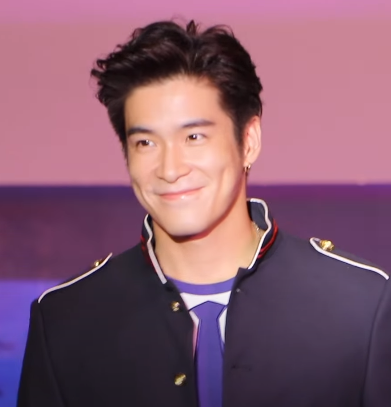
ธีรเดช เมธาวรายุทธ

| name = ธีรเดช เมธาวรายุทธ
| image = Alek Teeradetch Metawarayut @ งานเดินแบบกับเด็กๆ 240318.png
| other_names = อาเล็ก
| birth_place = กรุงเทพมหานคร ประเทศไทย
| education = จุฬาลงกรณ์มหาวิทยาลัย
| years active = พ.ศ. 2555–ปัจจุบัน
| agent = ช่อง 3 เอชดี|ช่อง 3 (2555–ปัจจุบัน)
ธีรเดช เมธาวรายุทธ (เกิด 15 กันยายน พ.ศ. 2532) ชื่อเล่น อาเล็ก เป็นนักแสดง นายแบบ และพิธีกร​ไทยเชื้อสายจีน|ชาวไทยเชื้อสายจีน สังกัดช่อง 3 เอชดี|สถานีวิทยุโทรทัศน์ไทยทีวีสีช่อง 3 มีชื่อเสียงจากภาพยนตร์เรื่อง "คุณนายโฮ" มีผลงานที่โดดเด่นคือละครเรื่อง "สะใภ้จ้าว" ในบทบาท "คุณชายเล็ก"
== ประวัติ ==
ธีรเดช เมธาวรายุทธ เป็นบุตรคนที่สองของครอบครัว มีพี่น้องทั้งหมด 3 คน มีพี่ชาย 1 คน และน้องสาว 1 คน ธีรเดชจบการศึกษาระดับมัธยมศึกษาจากโรงเรียนอัสสัมชัญ ระดับปริญญาตรีจากคณะวิทยาศาสตร์การกีฬา จุฬาลงกรณ์มหาวิทยาลัย ด้วยเกียรตินิยมอันดับ 2 เป็นเพื่อนร่วมรุ่นกับ ชัยพล จูเลี่ยน พูพาร์ต นักแสดงร่วมวงการ
ชื่อเล่น อาเล็ก นั้น เดิมทีคุณพ่อตั้งให้ว่า อเล็กซ์ ที่มาจากชื่อ อเล็กซานเดอร์ แต่เนื่องจากครอบครัวเป็นคนไทยเชื้อสายจีน เกรงว่าอาจจะไม่เหมาะกับชื่อภาษาอังกฤษ คุณพ่อจึงเปลี่ยนใจใช้ชื่อ อาเล็ก แทน
== ผลงาน ==
=== ละครโทรทัศน์ ===
* ละครโทรทัศน์ทั้งหมดด้านล่างนี้ออกอากาศทางช่อง 3 เอชดี|สถานีวิทยุโทรทัศน์ไทยทีวีสีช่อง 3
=== ซีรีส์ ===
=== ภาพยนตร์ ===
| rowspan = "1" align="center"| 2555 ||align="center"| "คุณนายโฮ" ||align="center"| หมอด็อก
|-
| rowspan = "1" align="center"| 2557 ||align="center"| "ความลับของนางมารร้าย"|| align="center"| เหนือสมุทร
|-
| rowspan = "1" align="center"| 2559 ||align="center"| "จำเนียรวิเวียนโตมร|จำเนียร วิเวียน โตมร" || align="center"| โตมร
|-
| rowspan = "1" align="center"| 2567 ||align="center"| "ไชน่าทาวน์ ชะช่า" || align="center"| คุ้ง
|
=== พิธีกร ===
* รายการคนดีที่ไหนเป็นพิธีกร ร่วมกับ ปกรณ์ ฉัตรบริรักษ์, เปรมณัช สุวรรณานนท์, วรินทร ปัญหกาญจน์, จิรายุ ตั้งศรีสุข​
=== คอนเสิร์ต ===
* หล่อมากมากคอนเสิร์ต (2558)
* แขกรับเชิญ คริสติน่าคิงดอมคอนเสิร์ต ร่วมกับ คริสติน่า อากีล่าร์ (2559)
* LOVE IS IN THE AIR : CHANNEL3 CHARITY CONCERT (2560)
===มิวสิควิดีโอ===
=== เพลง ===
=== ละครเวที ===
* ละครเพลง ดุจดวงใจไทยทั้งผอง เดอะมิวสิคัล รับบท "ดาลดล"
== รางวัล ==
| class="wikitable"
! width="50" | ปี
! รางวัล
! สาขา
! width="120" | ผลงานที่เข้าชิง
! width="110" | ผล
|-
| rowspan = "1"| 2555 || Man of the Year 2012 || ดาวรุ่งโดดเด่นในวงการบันเทิง || || style="background: #ddffdd" | ได้รับรางวัล Man of the year 2012 thaicatwalk.com
|-
| rowspan="4" |2556
|Top Awards 2012
|ดาวรุ่งชายยอดเยี่ยม (ภาพยนตร์)
|คุณนายโฮ
|style="background: #ddffdd" | ได้รับรางวัล
|-
|100 Most Spicy Idols 2013
|ศิลปินดาราไอดอลที่กำลังเป็นที่นิยมแห่งปี
(Spicy Newcomer)
|
|style="background: #ddffdd" | ได้รับรางวัล
|-
|หนุ่มสาวน่ากอด 2013
|หนุ่มน่ากอดแห่งปี
|
|style="background: #ffdddd" | เสนอชื่อเข้าชิง
|-
|Bang Music Awards 2013
|Boy of the Year
|
|style="background: #ffdddd" | เสนอชื่อเข้าชิง
|-
| rowspan="5" |2557
|พระราชทานเทพทอง วิทยุและโทรทัศน์ดีเด่น
ครั้งที่ 15
|นักวิทยุโทรทัศน์ดีเด่น
|
|style="background: #ddffdd" | ได้รับรางวัล
|-
|Bang Music Awards 2014
|Favorite MV Star
|ยัง - ลิปตา
|style="background: #ddffdd" | ได้รับรางวัล
|-
|Siamdara Stars Awards 2014
|หนุ่มเจ้าเสน่ห์
|
|style="background: #ddffdd" | ได้รับรางวัล
|-
|ZEN Stylish Awards 2014
|
|
|style="background: #ddffdd" | ได้รับรางวัล
|-
|EFM Awards 2014
|ดารายอดนิยม
|
|style="background: #ddffdd" | ได้รับรางวัล
|-
| rowspan="2" |2558
|Gmember Awards 2015
|Best Couple แห่งปี
|ก๊วนคานทองกับแก๊งพ่อปลาไหล
|style="background: #ddffdd" | ได้รับรางวัล
|-
|Kazz Awards 2015
|ดาราชายยอดนิยม
|
|style="background: #ddffdd" | ได้รับรางวัล
|-
| rowspan = "3"| 2559 || รางวัลโทรทัศน์ทองคำ ครั้งที่ 30 || ดาราสนับสนุนชายดีเด่น || rowspan = "3" | "สะใภ้จ้าว" || style="background: #ffdddd" | เสนอชื่อเข้าชิง ผลการประกาศรางวัลโทรทัศน์ทองคำ ครั้งที่ 30 daradaily.com
|-
| HOWE AWARDS 2015 || ดาราชายที่จรัสแสงโดดเด่นในวงการบันเทิงไทย || style="background: #ddffdd" | ได้รับรางวัล งานมอบรางวัล Howe Awards 2015 krobkruakao.com
|-
|MAYA Awards 2016
|ดาราสมทบชายยอดเยี่ยม ขวัญใจมหาชน
|style="background: #ddffdd" | ได้รับรางวัล
|-
|2560
|Daradaily The Great Awards 7
|Cool Guy of the year 2017
|
|style="background: #ffdddd" | เสนอชื่อเข้าชิง
|-
| rowspan="3" |2564
|HOWE AWARDS 2020
|HOWE THE BEST ACTOR AWARD
|
|style="background: #ddffdd" | ได้รับรางวัล
|-
|Museum Thailand Awards 2021
|Muse Idol 2021 บุคคลต้นแบบด้านการส่งเสริม
แหล่งเรียนรู้ชุมชนและวัฒนธรรม
|
|style="background: #ddffdd" | ได้รับรางวัล
|-
|CH3 Content of the Year 2021
|The Suprising Hit Drama of the Year
|แค้นรักสลับชะตา
|style="background: #ddffdd" | ได้รับรางวัล
|-
|2565
|Thailand Influencer Awards 2022
|BEST FOODIE INFULENCER
|
|style="background: #ffdddd" | เสนอชื่อเข้าชิง (2nd prize)
|
== อ้างอิง ==
== แหล่งข้อมูลอื่น ==
*
* ฃ
หมวดหมู่:ชาวไทยเชื้อสายจีน
หมวดหมู่:นักแสดงชายชาวไทย
หมวดหมู่:นักแสดงสังกัดช่อง 3
หมวดหมู่:พิธีกรชาวไทย
หมวดหมู่:บุคคลจากกรุงเทพมหานคร
หมวดหมู่:ยูทูบเบอร์ชาวไทย
หมวดหมู่:บุคคลจากโรงเรียนอัสสัมชัญ
หมวดหมู่:นิสิตเก่าคณะวิทยาศาสตร์การกีฬา จุฬาลงกรณ์มหาวิทยาลัย